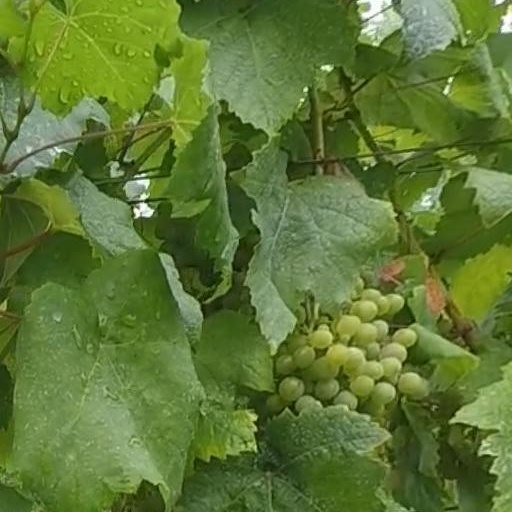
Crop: grape